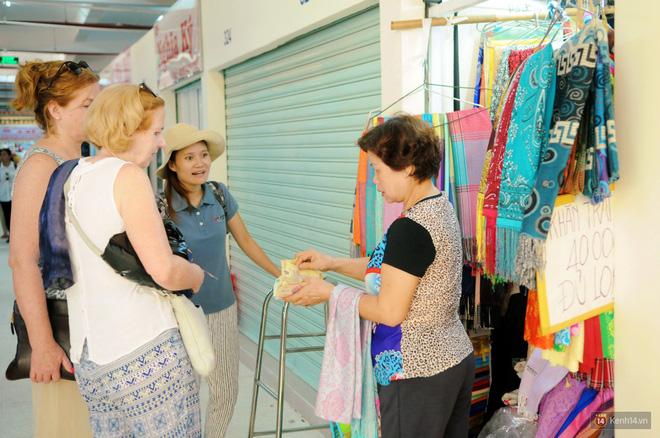
có một vài người phụ nữ đang đứng quanh một quầy hàng